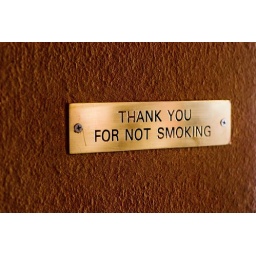
A sign on the wall of 3 Hermanos in Milwaukee.